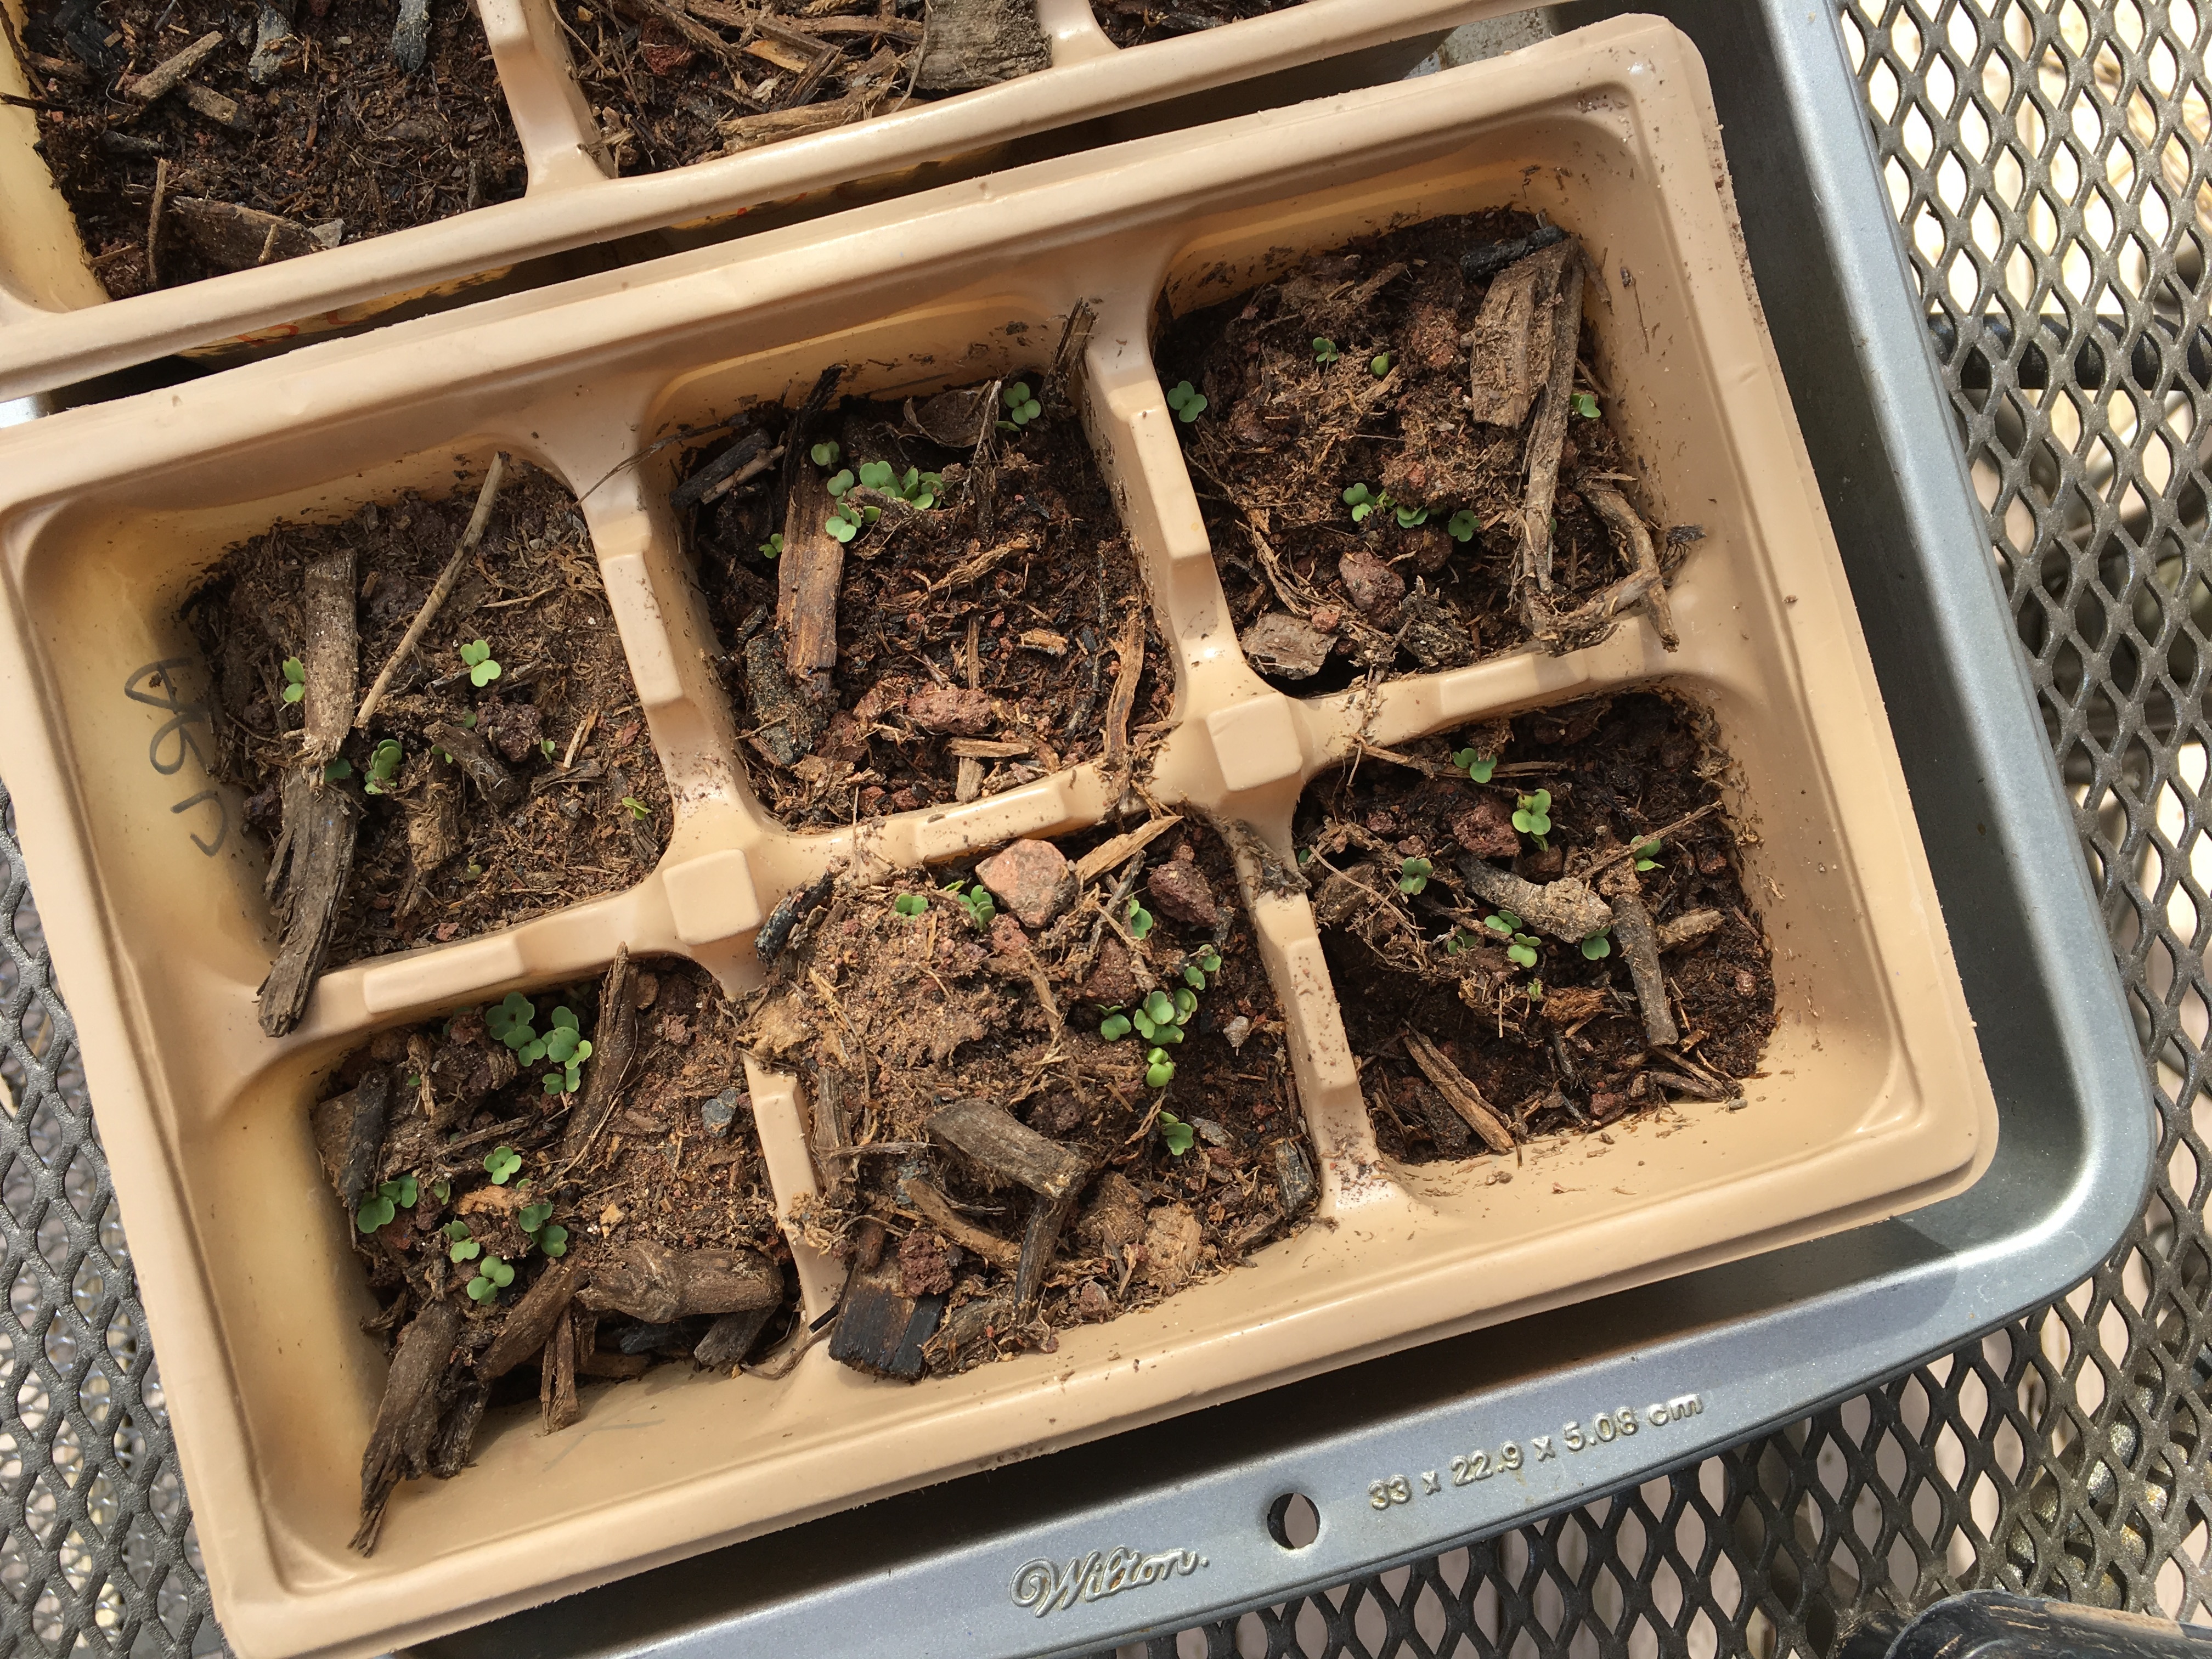
flower, food, produce, vegetable, soil, garden